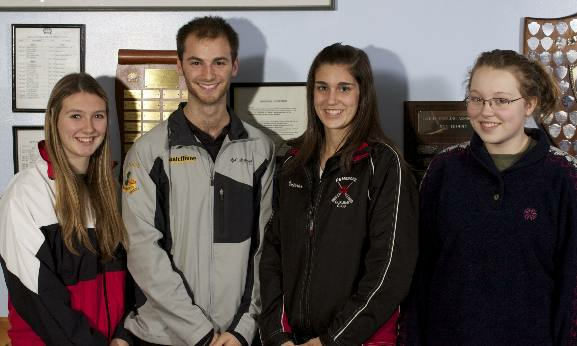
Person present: Yes